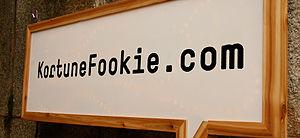
Signalisation pour le projet d'art public interactif Kortunefookie kortunefookie.com